Georges Félix de Wimpffen

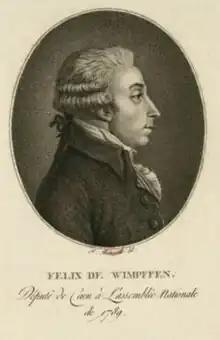

Georges-Louis-Félix, baron de Wimpffen or Wimpfen (5 November 1744 – 23 February 1814) was a French general of the Revolutionary and Napoleonic Wars.